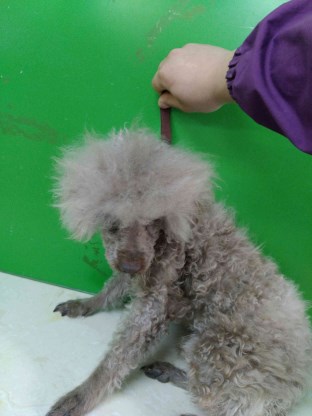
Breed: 7449-n000128-teddy